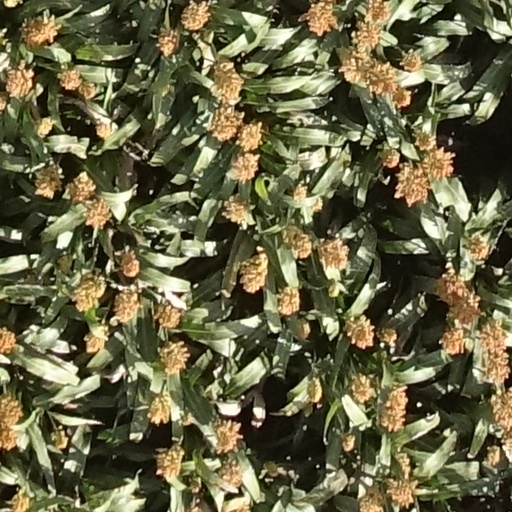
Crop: sorghum